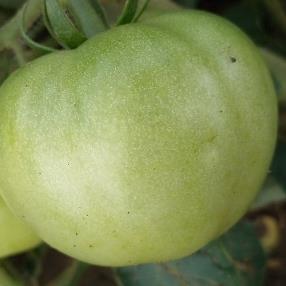
Crop: Tomato
Condition: healthy-fruit